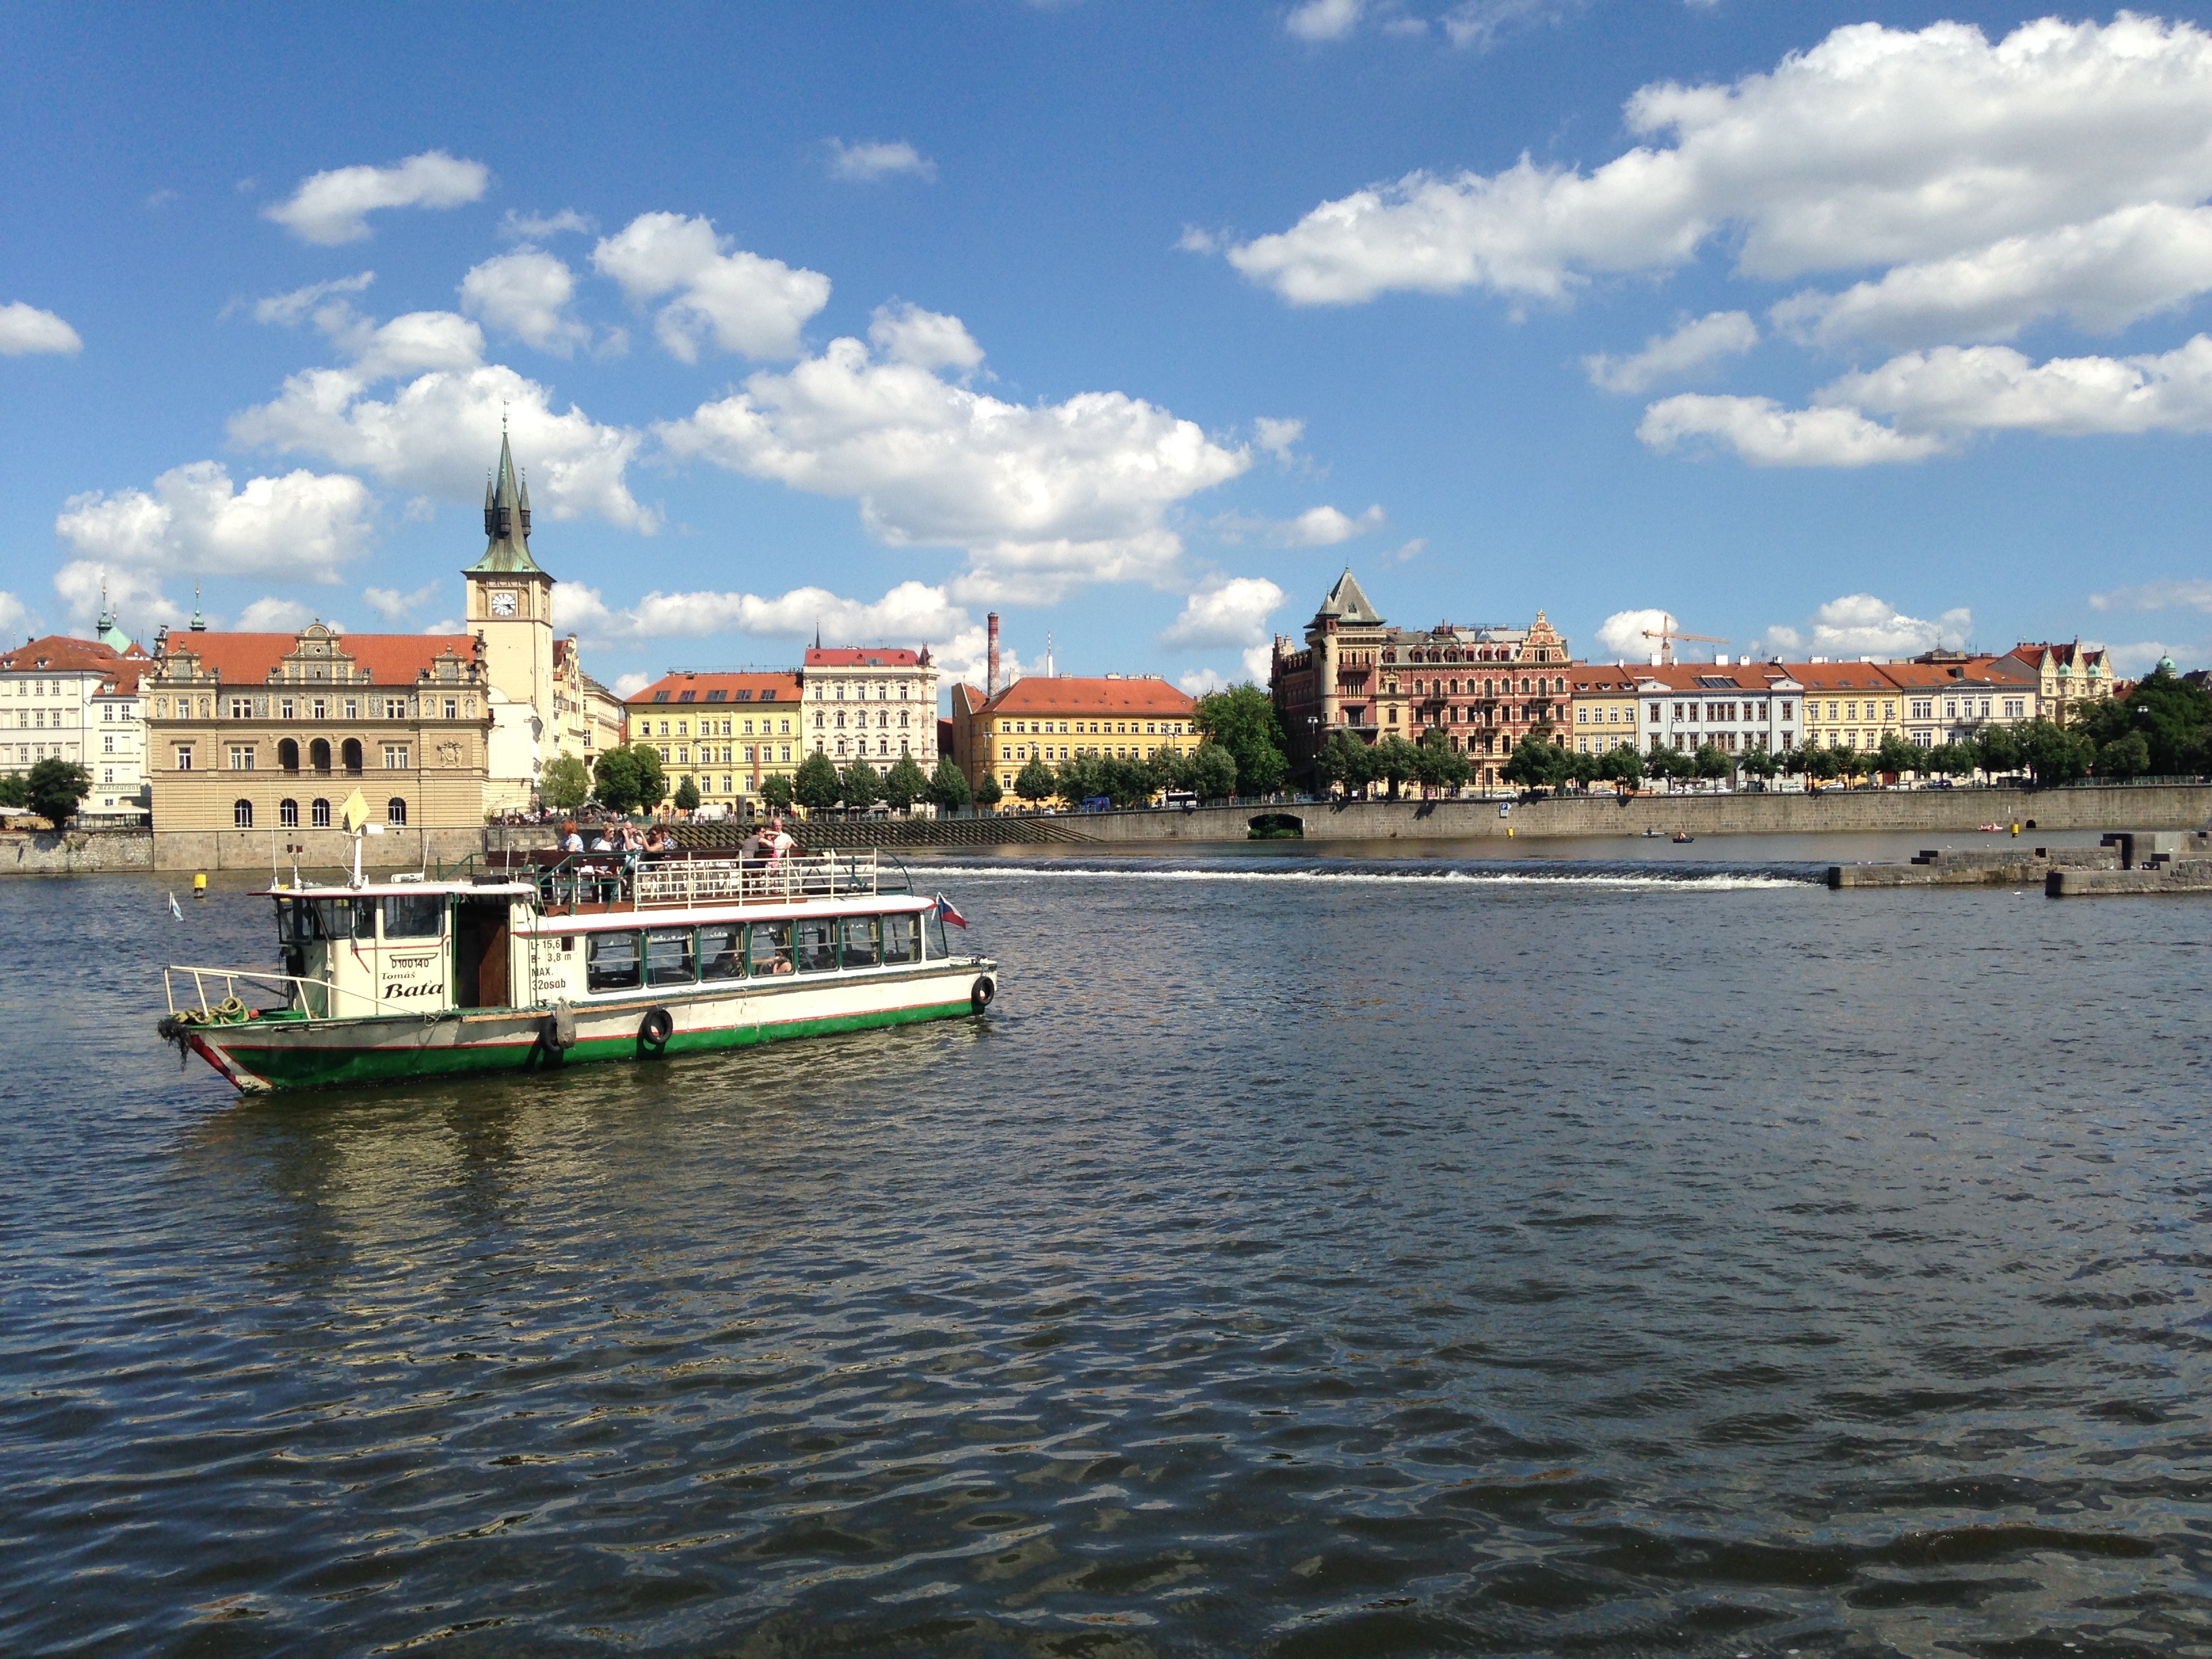
sea, coast, dock, boat, river, vehicle, bay, harbor, marina, prague, port, waterway, ferry, boating, channel, steamer, vltava